Sustainable consumption

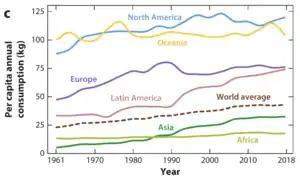
Per capita annual meat consumption by region

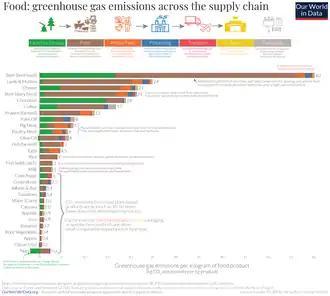
Life-cycle assessment of GHG emissions for foods

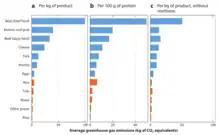
Average greenhouse gas emissions by food product

The environmental impacts of meat production (and dairy) are large: raising animals for human consumption accounts for approximately 40% of the total amount of agricultural output in industrialized countries. Grazing occupies 26% of the Earth's ice-free terrestrial surface, and feed crop production uses about one third of all arable land. A global food emissions database shows that food systems are responsible for one third of the global anthropogenic GHG emissions. Moreover, there can be competition for resources, such as land, between growing crops for human consumption and growing crops for animals, also referred to as "food vs. feed" (see also: food security).